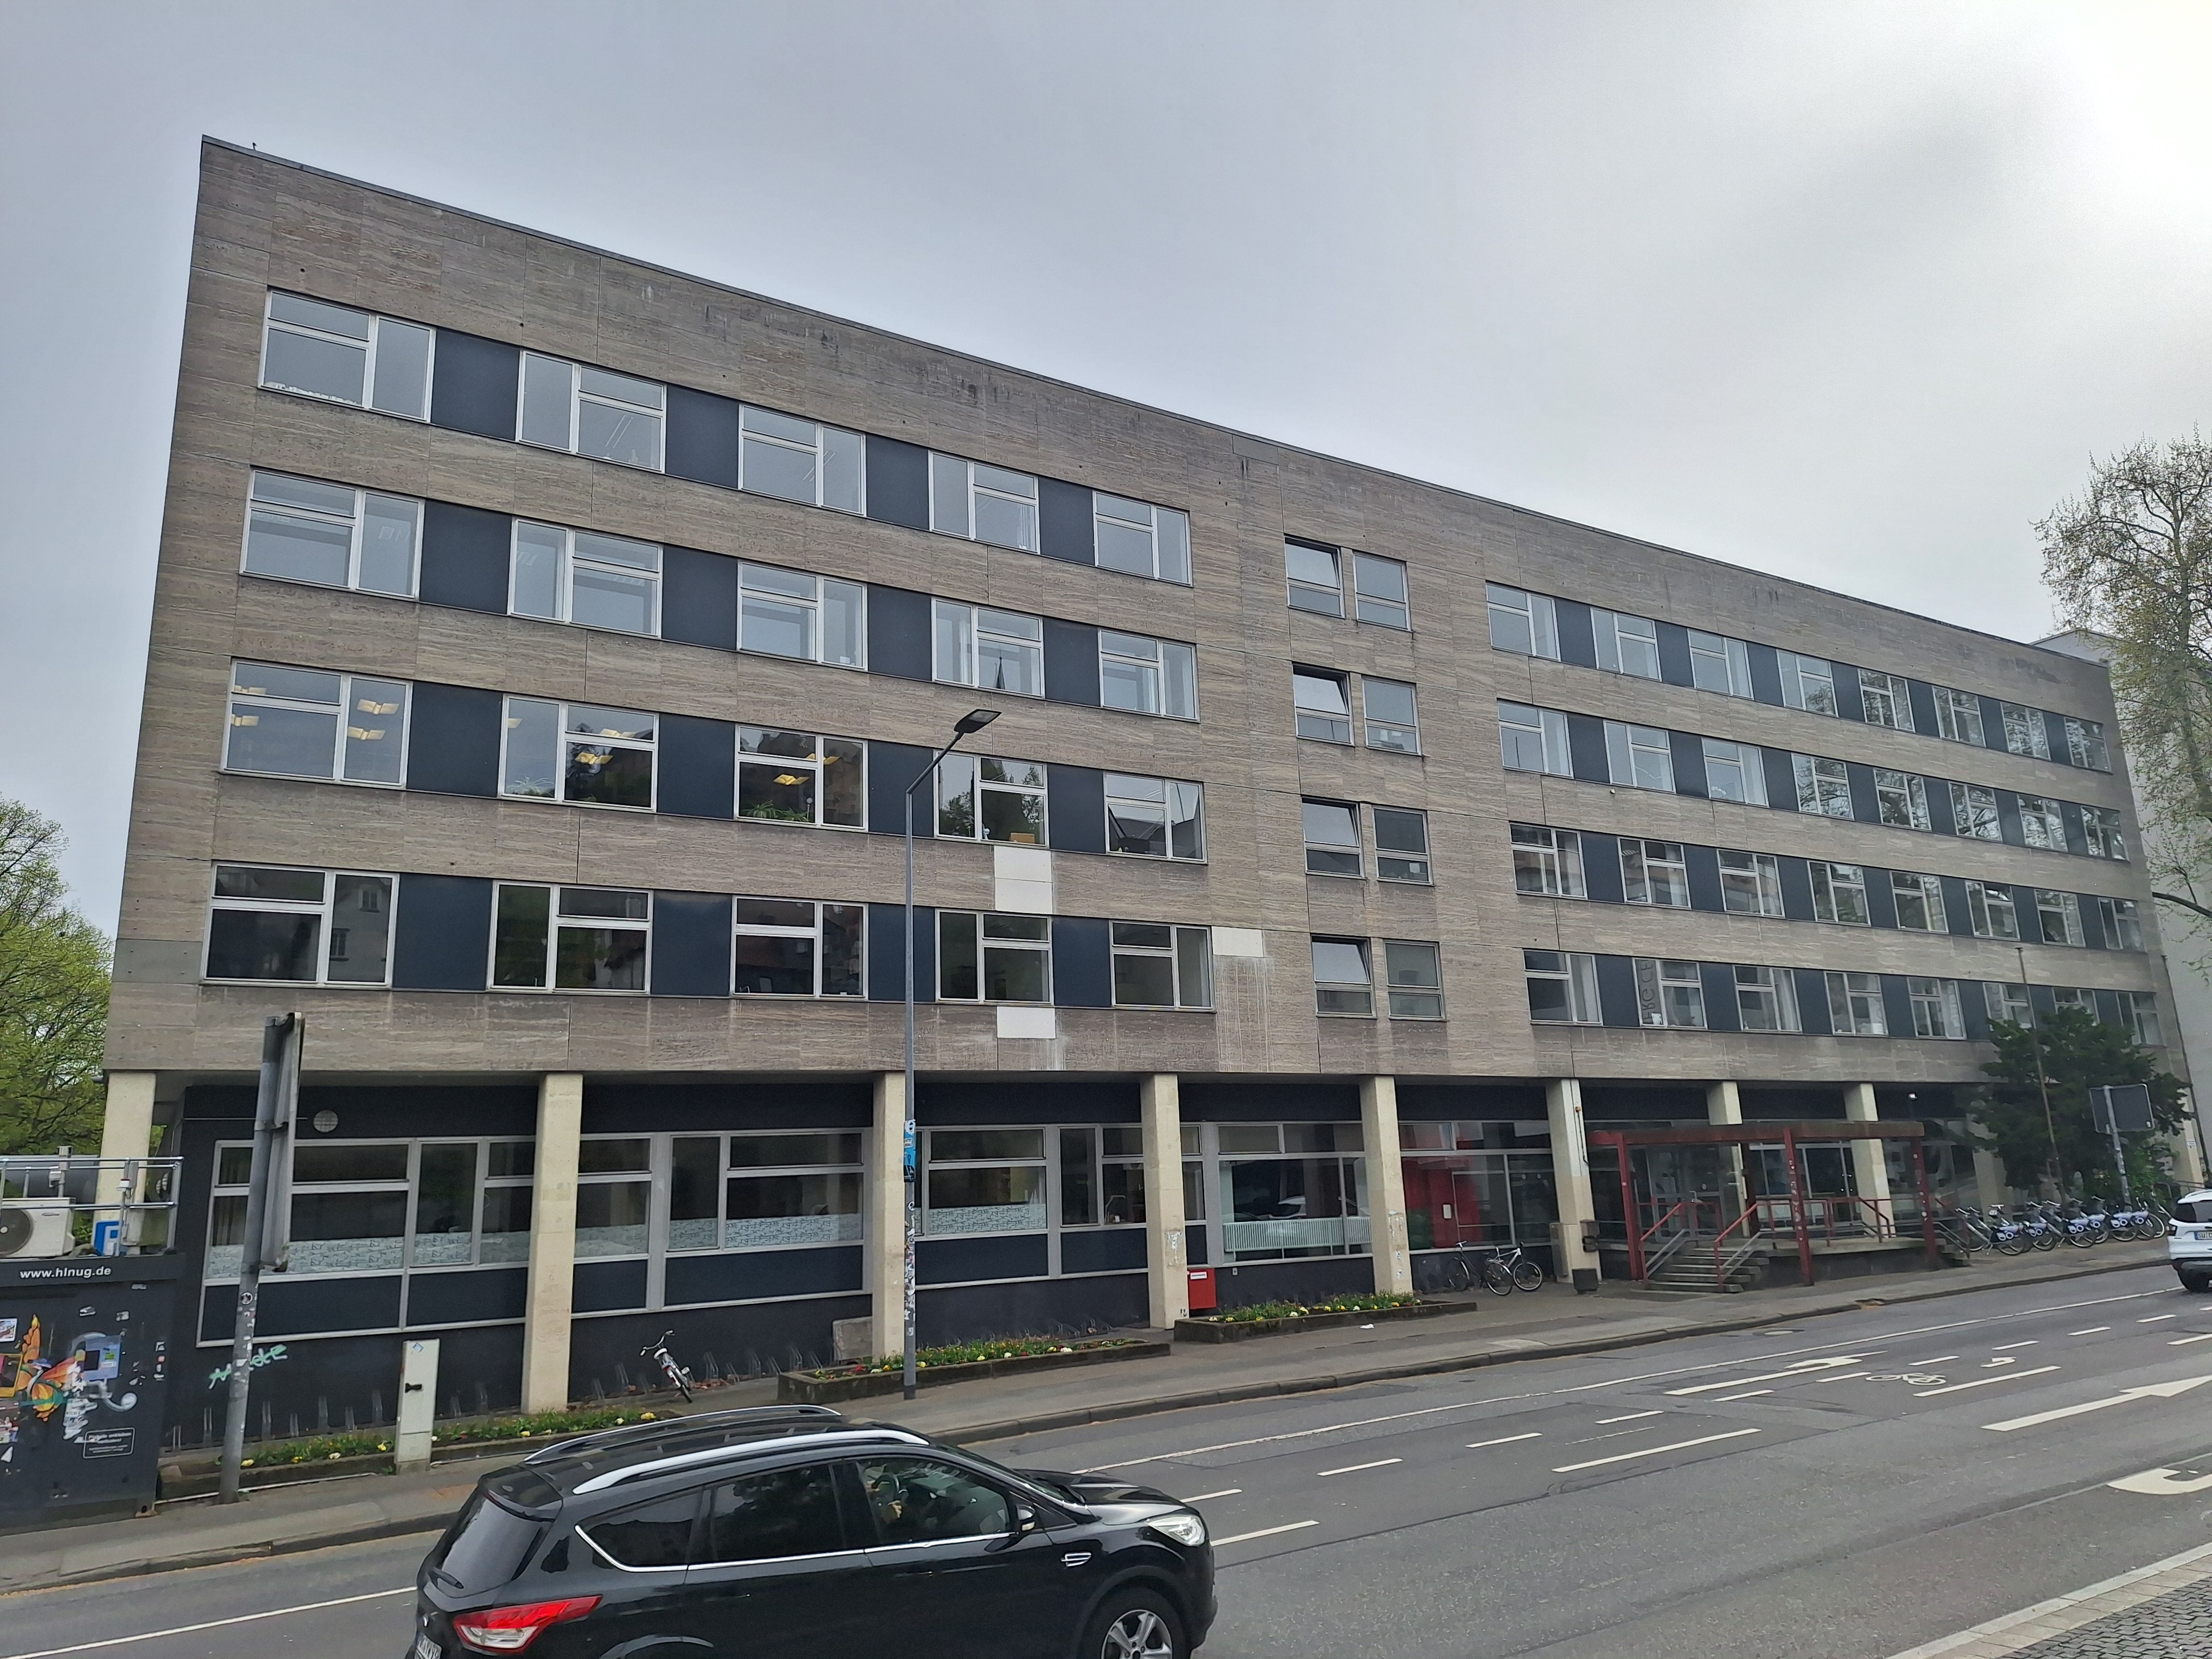
Building: Universitätsstraße 6